Transport in Somerset

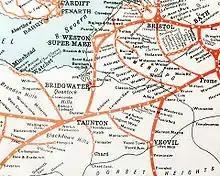
Railways in Somerset c1930

In the meantime the London & South Western Railway (LSWR) had been promoting railways from London Waterloo through the south of the county, reaching , Yeovil and in 1860, and Chard in 1863. The Midland Railway opened a line from Bristol to Bath Green Park railway station in 1869. These two companies acquired a shared interest in the Somerset & Dorset Joint Railway (S&DJR), as the Somerset Central Railway had become. Templecombe became an important railway junction between the LSWR and S&DJR, especially after 1874 when a new S&DJR main line was opened across the Mendips from to Bath, creating a link from the south coast to the Midland Railway.